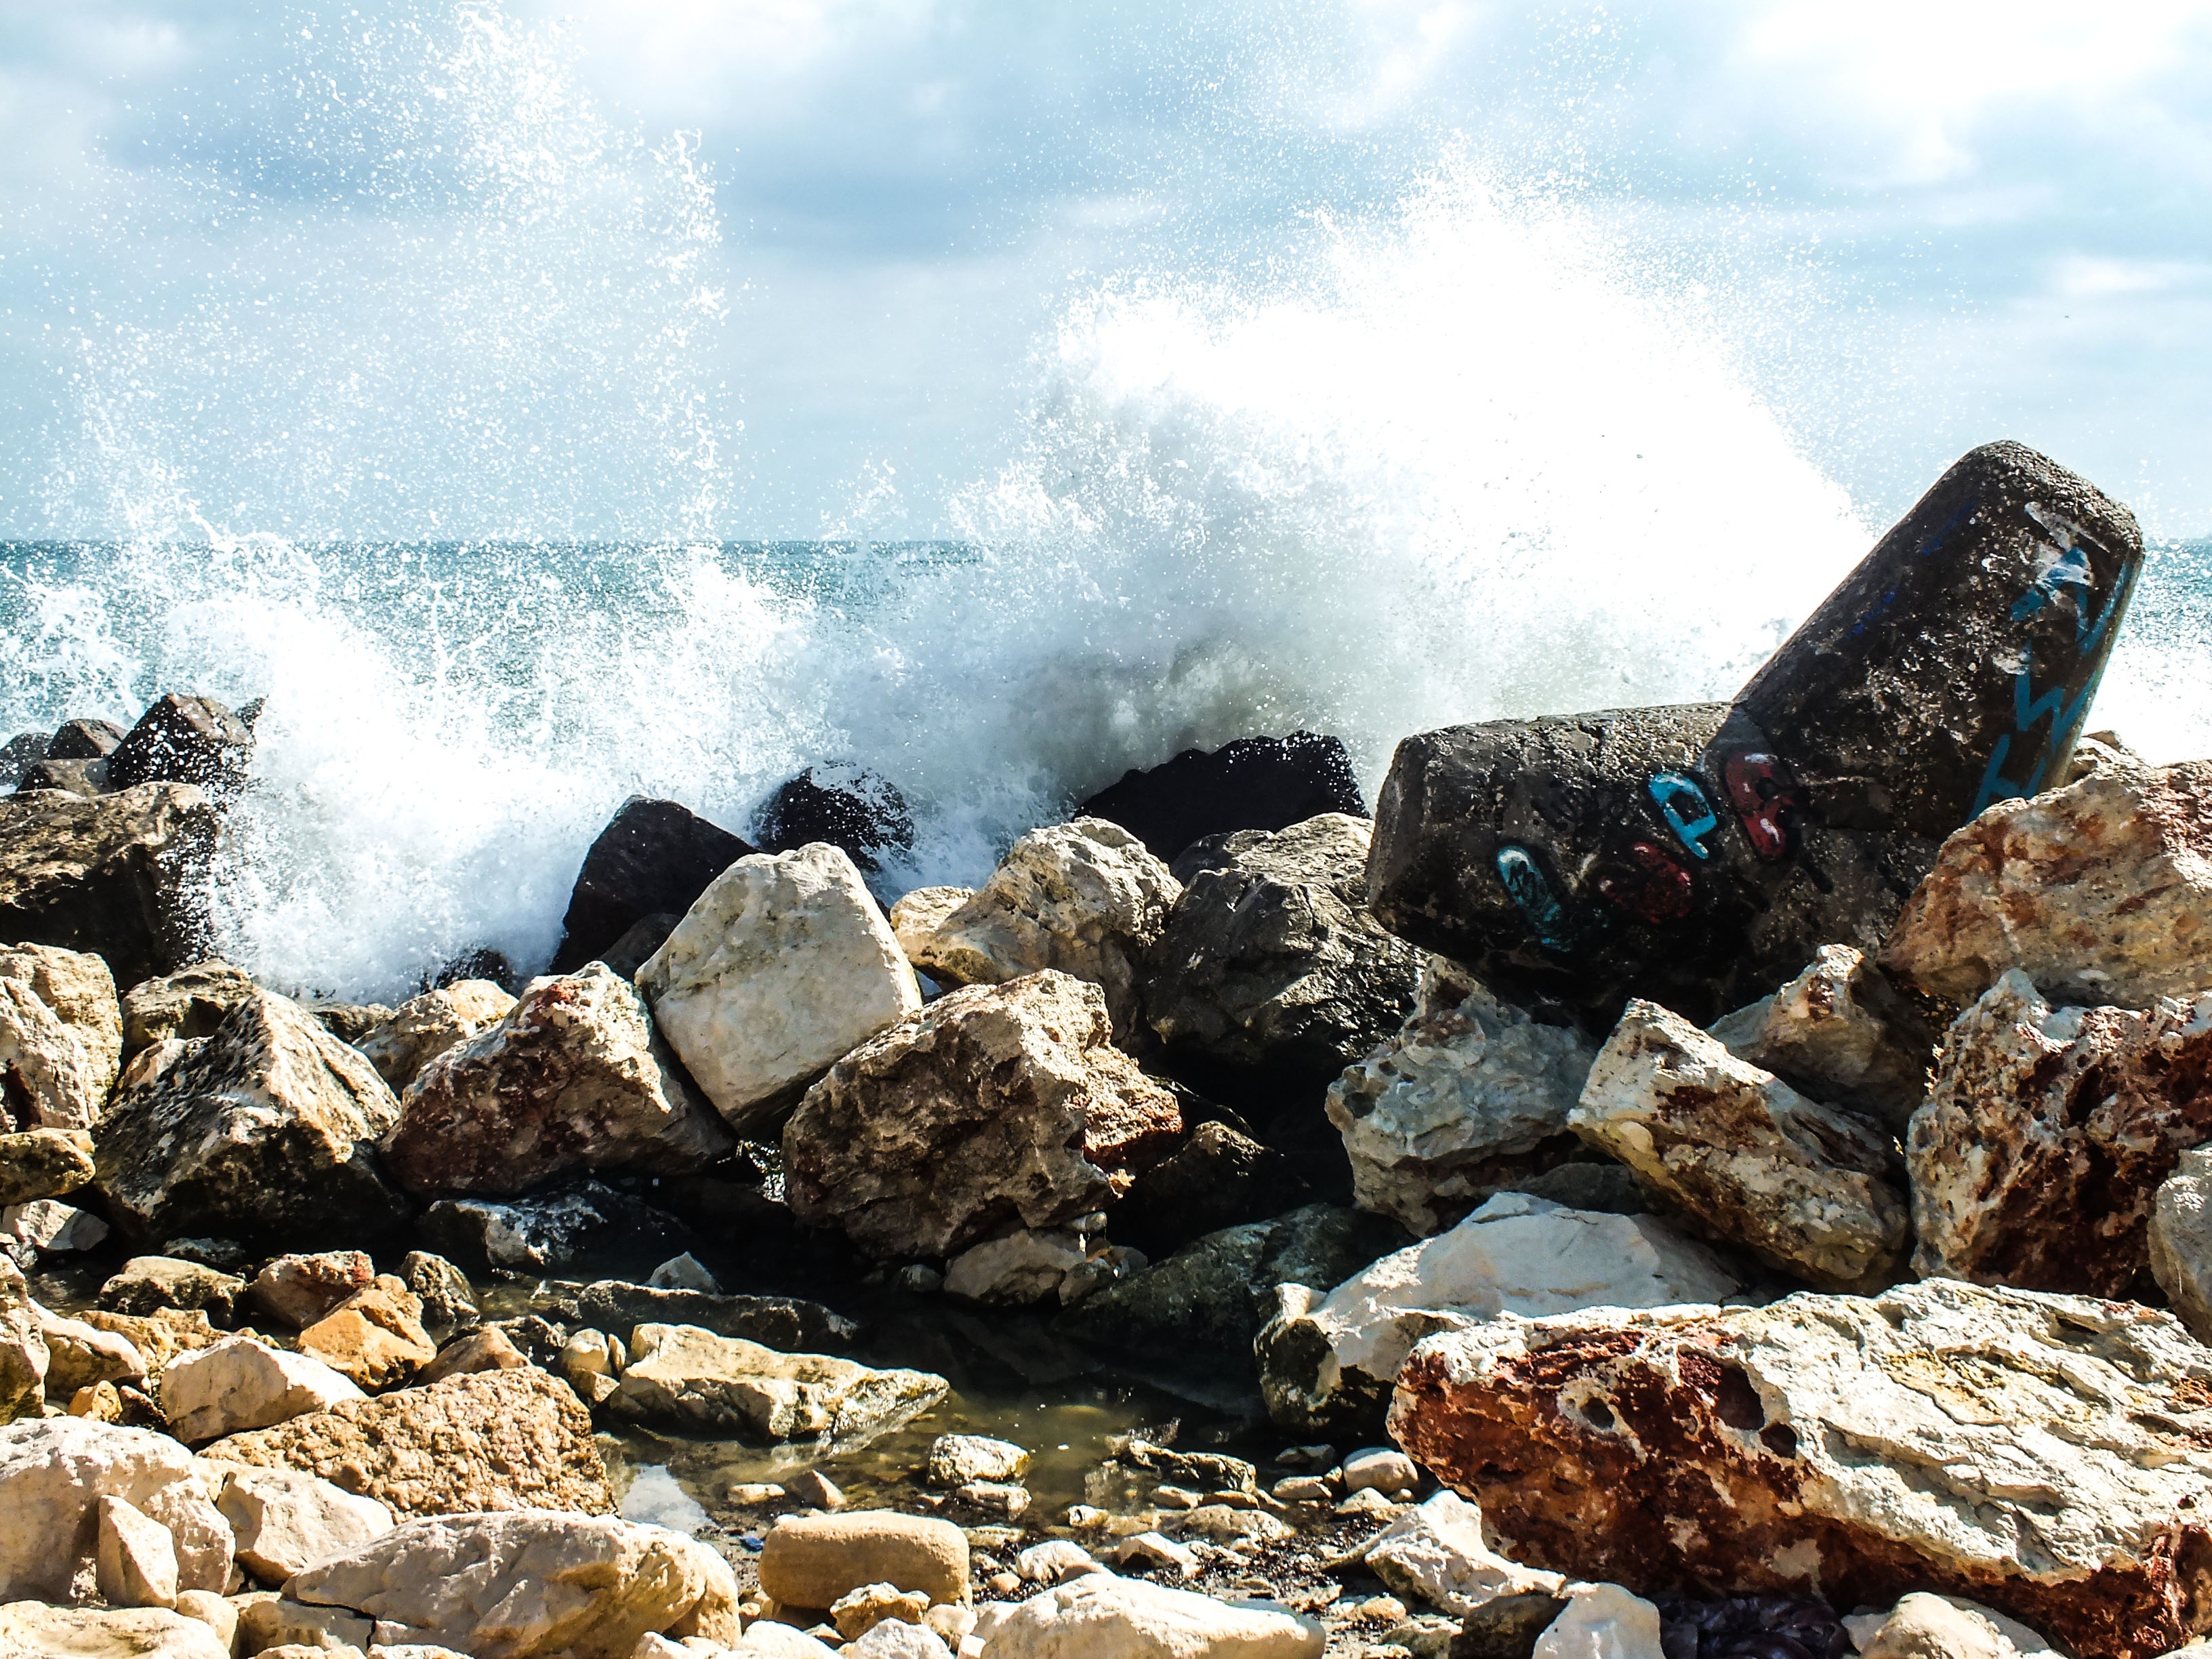
beach, landscape, sea, coast, water, nature, outdoor, rock, ocean, cloud, sunshine, white, shore, wave, summer, splash, seascape, weather, blue, material, geology